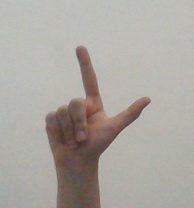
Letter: laam